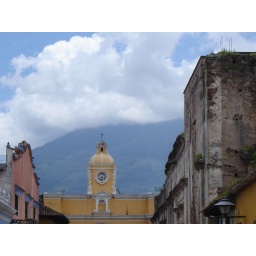
another view of the clock tower in Antigua